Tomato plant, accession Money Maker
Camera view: vertical (180 deg); turntable rotation: 30 degrees
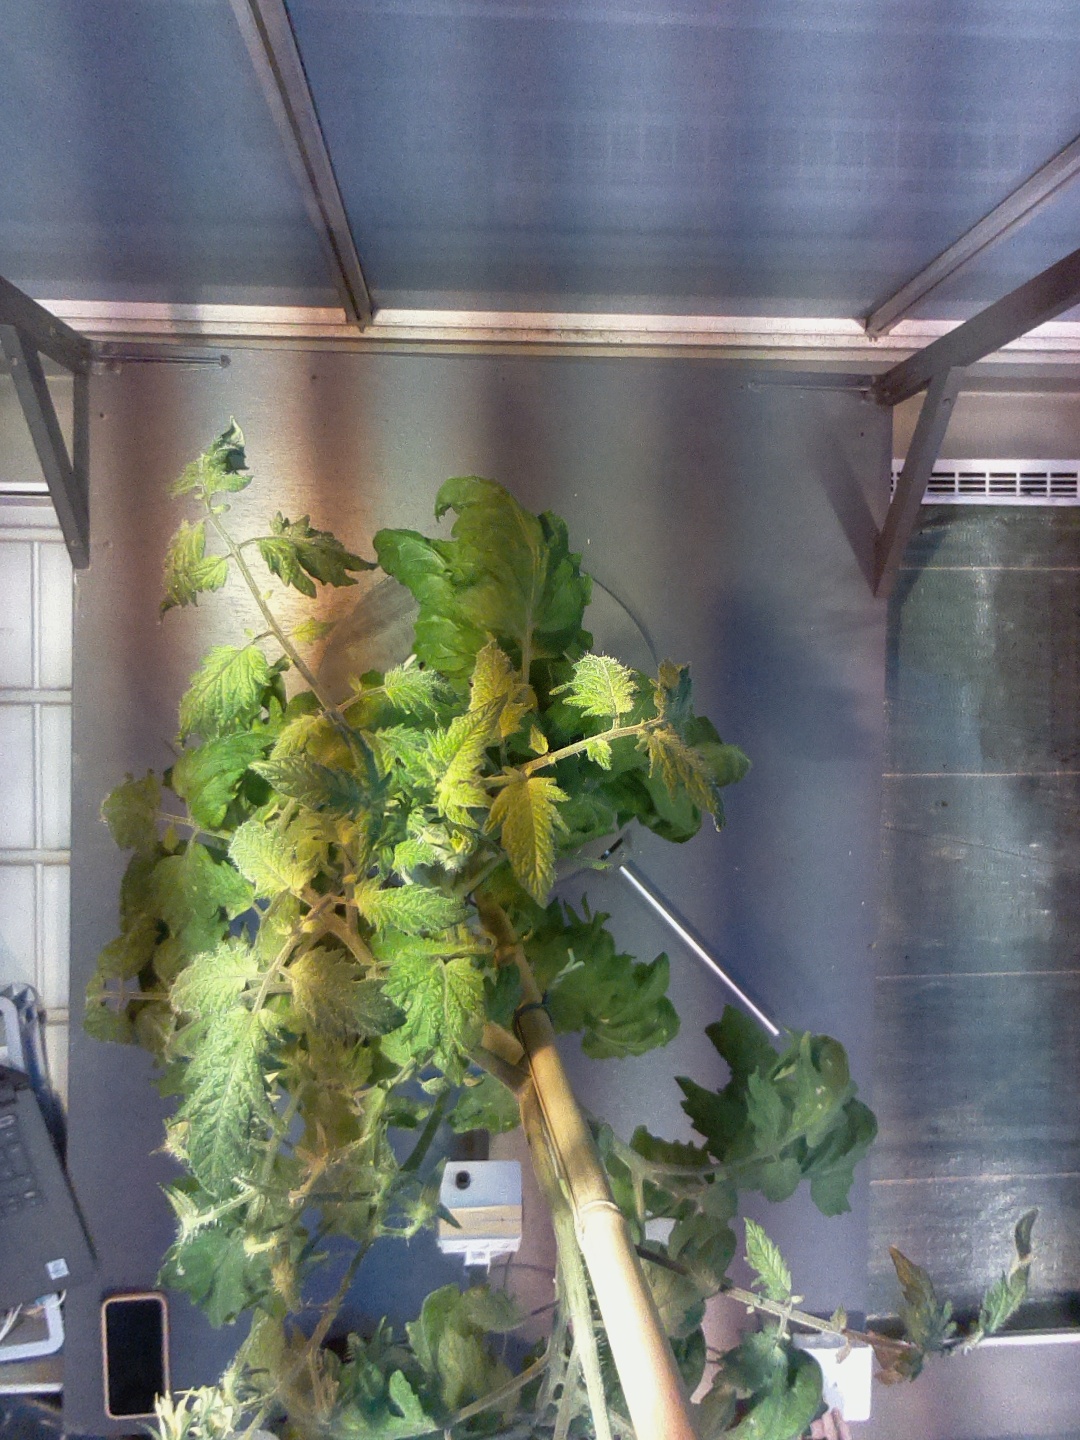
BBCH growth stage 69: End of flowering, 90%-100% of flowers open, more petals falling